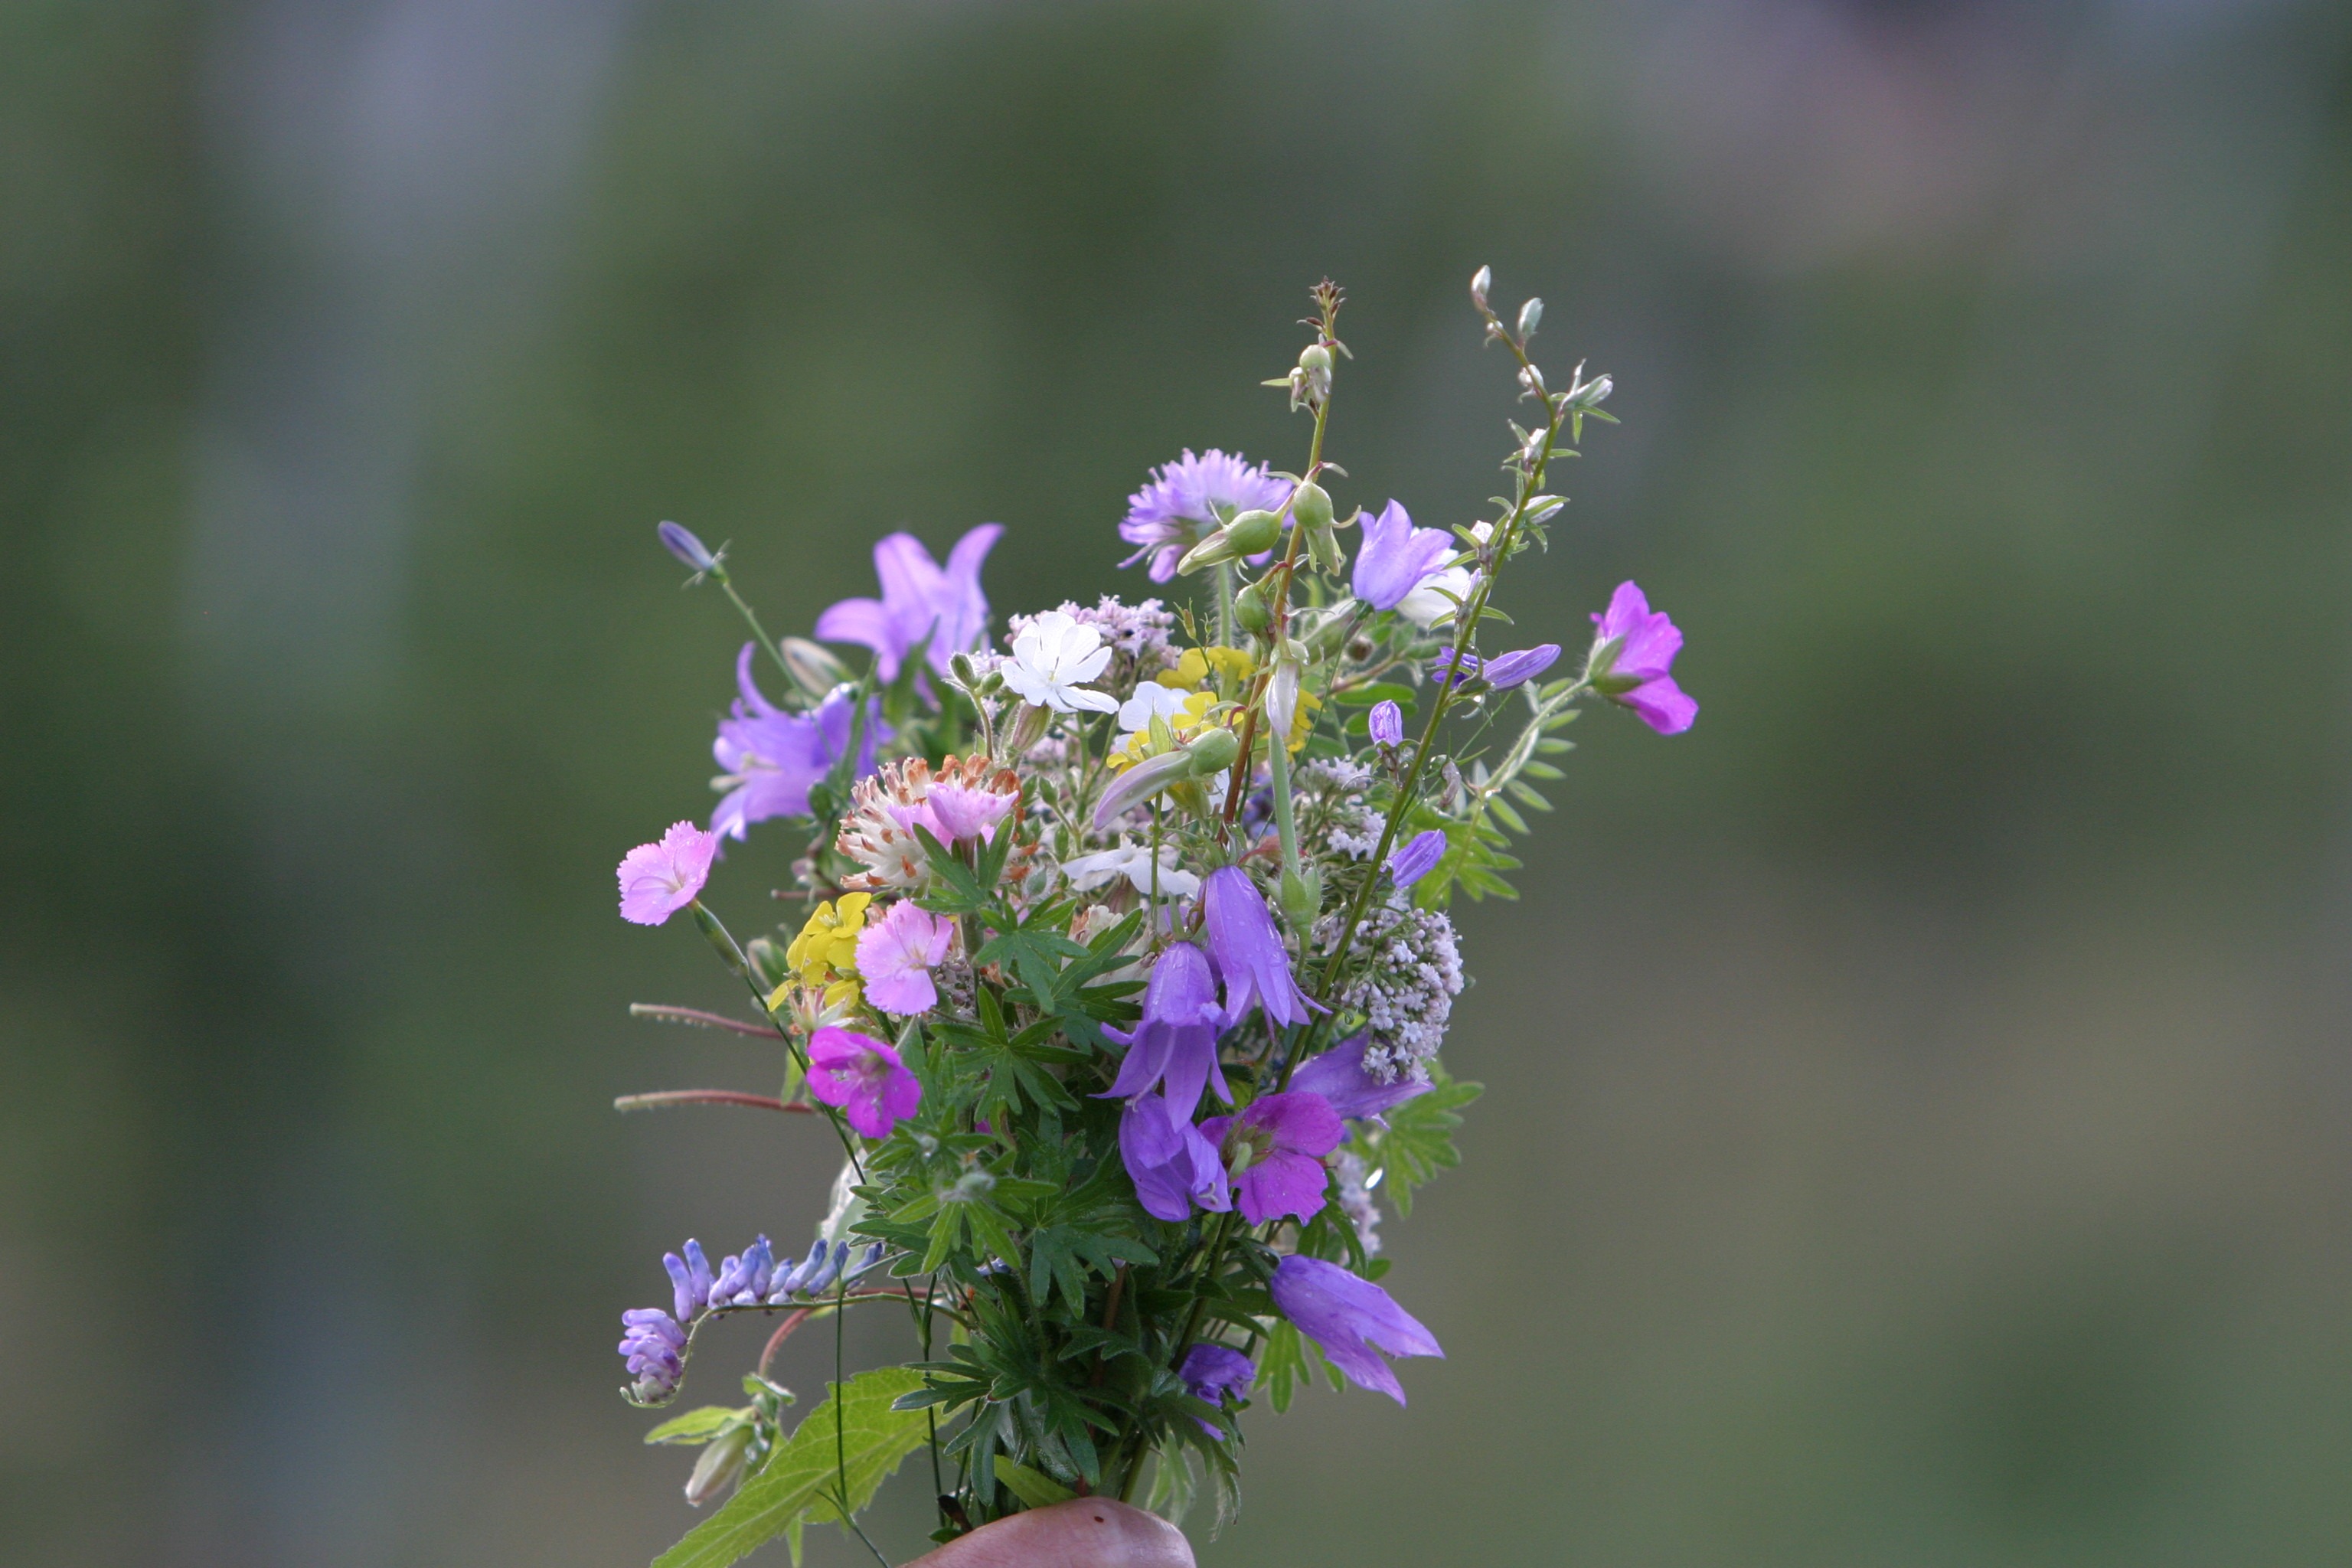
nature, blossom, plant, meadow, flower, summer, bouquet, herb, close, flora, wildflower, flowers, mountain flowers, macro photography, flowering plant, land plant